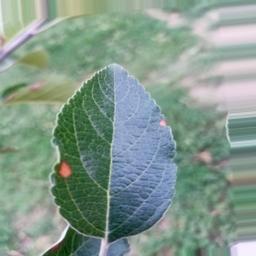
Label: Alternaria